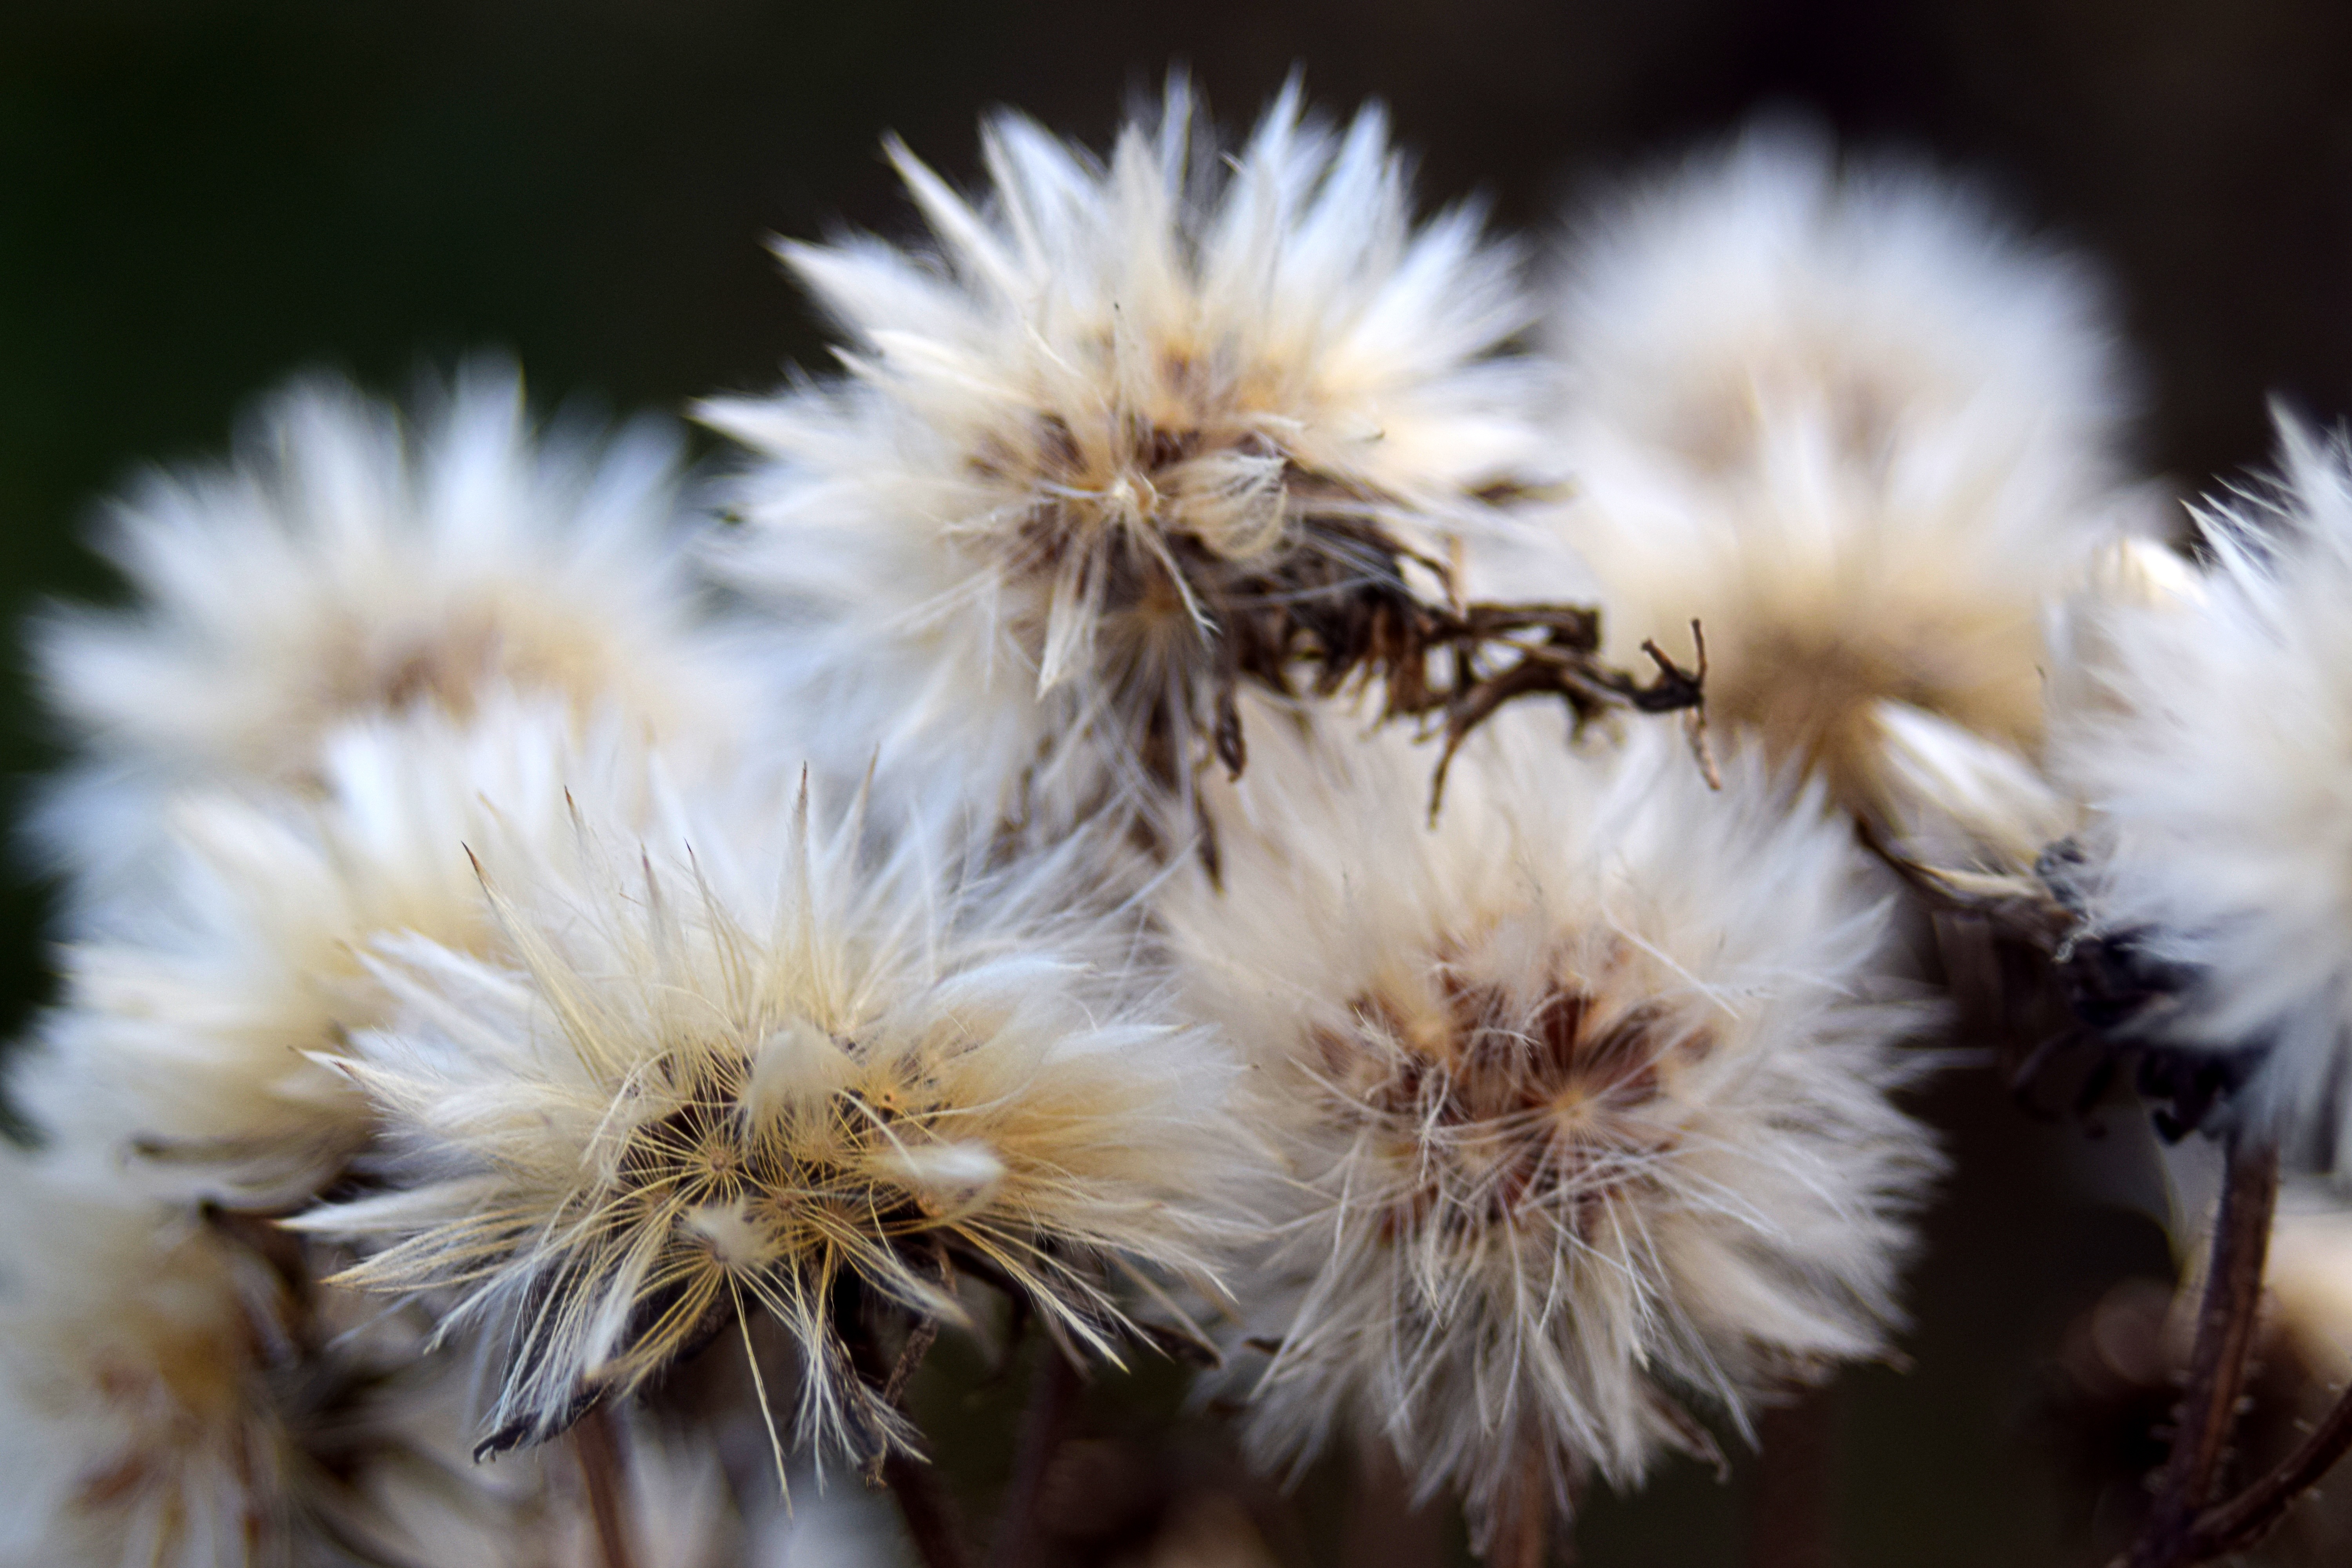
nature, forest, branch, plant, photography, flower, petal, produce, autumn, flora, close up, macro photography, flowering plant, daisy family, plant stem, land plant, thorns spines and prickles